Staten Island

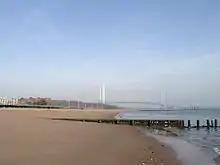
Verrazzano-Narrows Bridge from the South Beach on Staten Island

Fresh Kills and its tributaries are part of the largest tidal wetland ecosystem in the region. Its creeks and wetlands have been designated a Significant Coastal Fish and Wildlife Habitat by the New York State Department of Environmental Conservation. Opened along Fresh Kills as a "temporary landfill" in 1947, the Fresh Kills Landfill was a repository of trash for the city of New York. The landfill, once the world's largest man-made structure, was closed in 2001, but it was briefly reopened for the debris from Ground Zero following the September 11 attacks in 2001. It is being converted into a park almost three times the size of Central Park and the largest park to be developed in New York City in over 100 years. Plans for the park include a bird-nesting island, public roads, boardwalks, soccer and baseball fields, bridle paths, and a 5,000-seat stadium. Today, freshwater and tidal wetlands, fields, birch thickets, and a coastal oak maritime forest, as well as areas dominated by non-native plant species, are all within the boundaries of Fresh Kills.